Toyotomi, Yamanashi

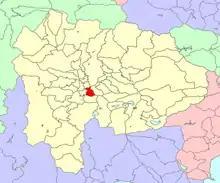
Map of former Toyotomi Village

As of 2003, the village had an estimated population of 3,616 and a population density of 267.85 persons per km. The total area was 13.50 km.